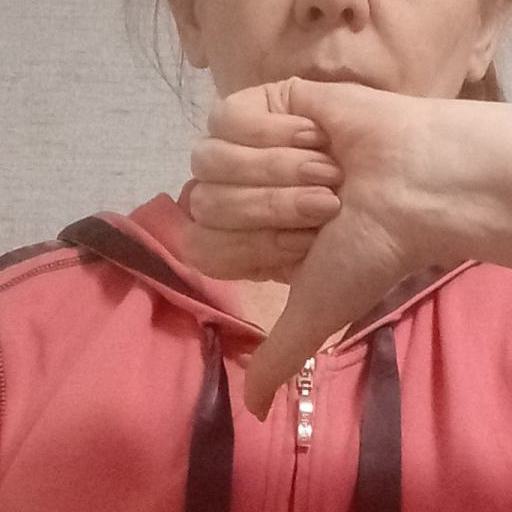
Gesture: dislike